Effects of economic inequality

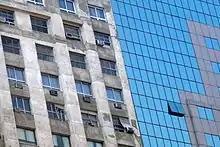
Buildings in Rio de Janeiro, demonstrating economic inequality

Effects of income inequality, researchers have found, include higher rates of health and social problems, and lower rates of social goods, a lower population-wide satisfaction and happiness and even a lower level of economic growth when human capital is neglected for high-end consumption. For the top 21 industrialised countries, counting each person equally, life expectancy is lower in more unequal countries (r = -.907). A similar relationship exists among US states (r = -.620).